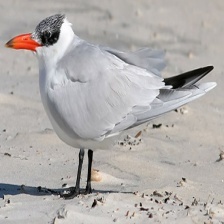
Species: CASPIAN TERN
Scientific name: HYDROPROGNE CASPIA